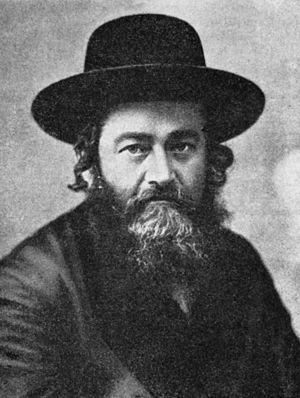
"L'histoire des Juifs à Lublin remonte à environ 700 ans, quand Lublin a obtenu les droits de ville. Profitant de longues périodes de tolérance religieuse et de prospérité économique, la communauté juive de Lublin a prospéré. Lublin a été un symbole de l'orthodoxie juive, du développement de l'hébreu et du yiddish, et du développement de la science juive. Pour cette raison elle a été surnommée l'""Oxford juive"" ou la ""Jérusalem du Royaume de Pologne"".
Meïr Shapiro est un rabbin hassidique du XXᵉ siècle et député à la Diète polonaise, qui a fortement influencé le judaïsme mondial par l'introduction de l'étude quotidienne du Talmud et par sa création de l'académie hassidique Yechiva Chachmei Lublin.